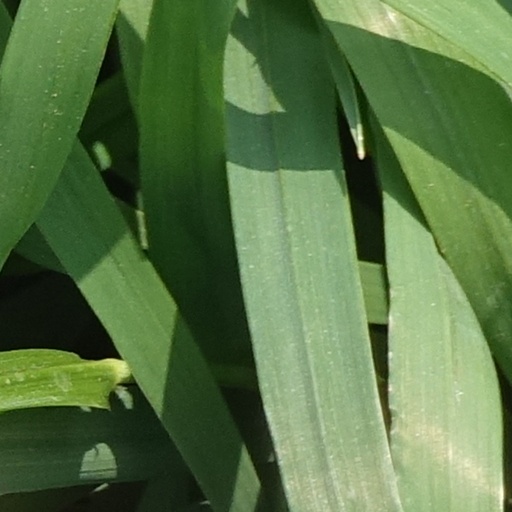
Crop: wheat